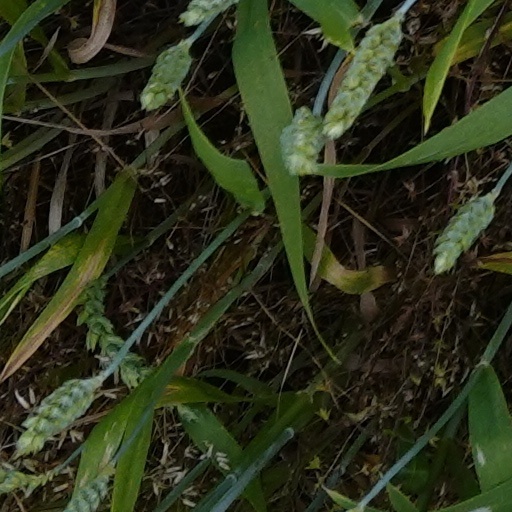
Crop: wheat